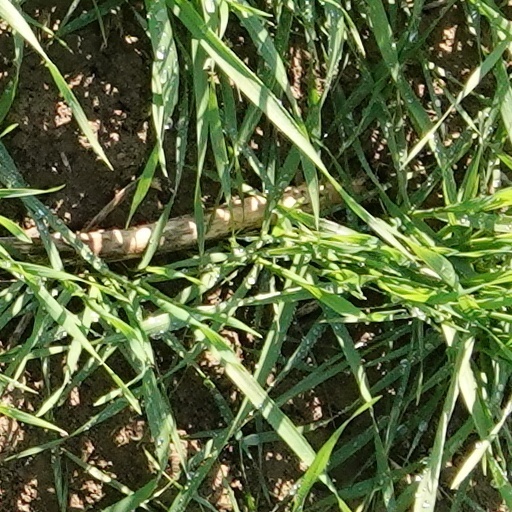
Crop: wheat